La Basoche

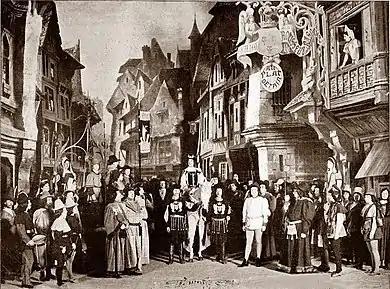
Act 1 in the original production

Louis XII greets Colette, who cannot believe that the old man is her husband. Believing that he has been deceived, the King decides to send Longueville and Colette to England; alone, the duke thinks that the young woman loves him. The cortege of the Basoche passes by the palace, and the two women realise who their "king" was. Colette consoles herself with the thought that she will have Clément back. Mary is disappointed, finding the false king more charming than the real one.